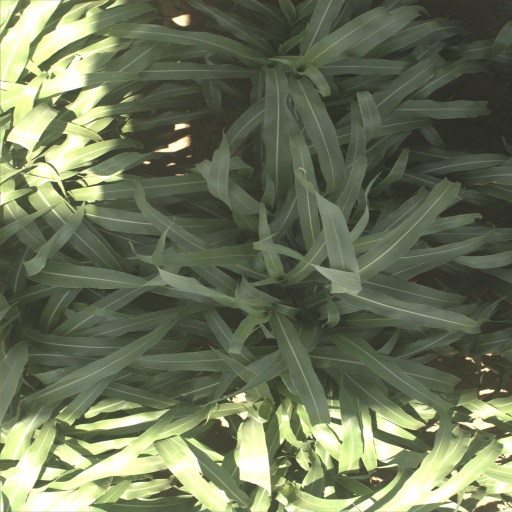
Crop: sorghum